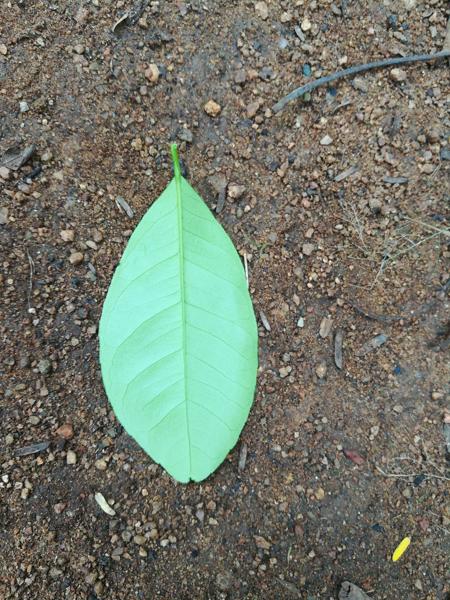
Plant: Citron lime (herelikai)